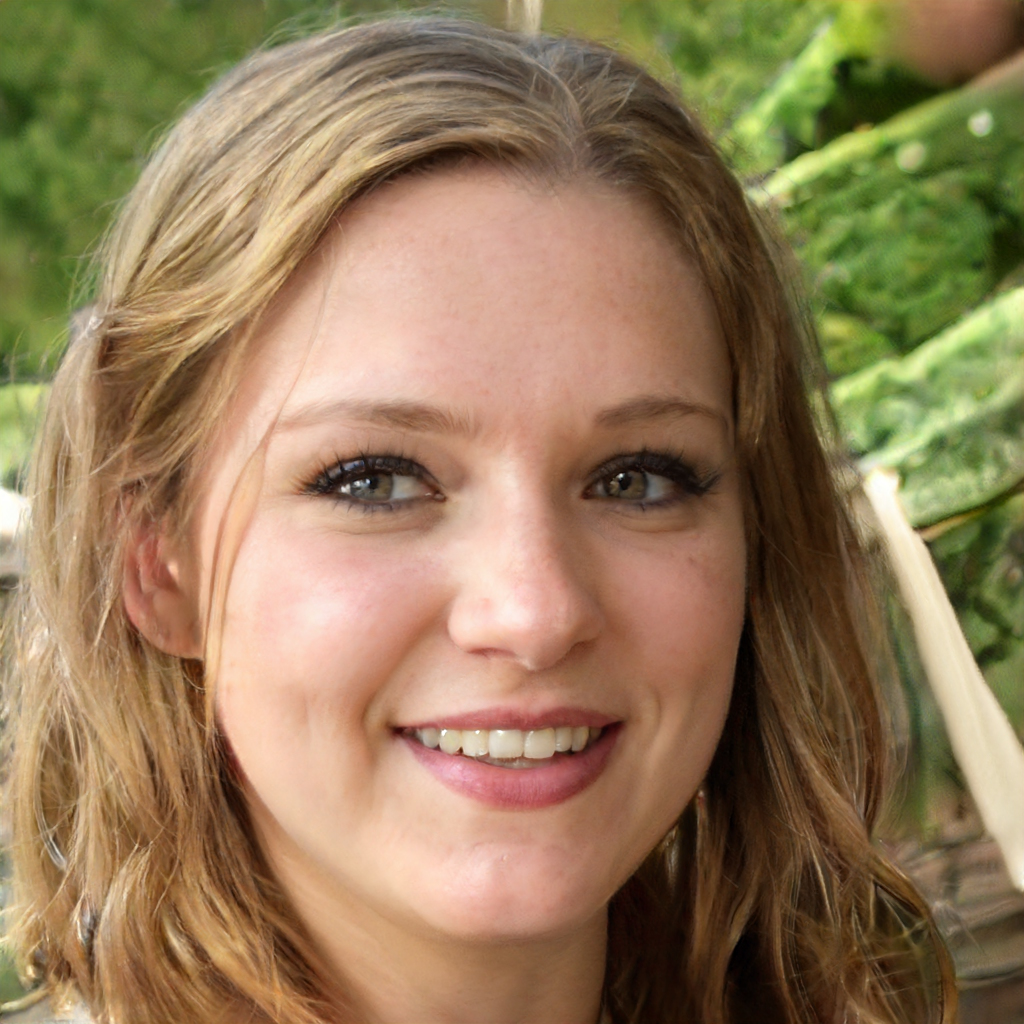
Gender: Female